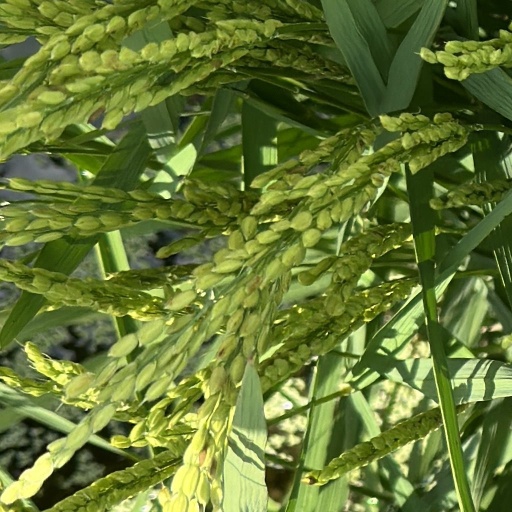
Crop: rice